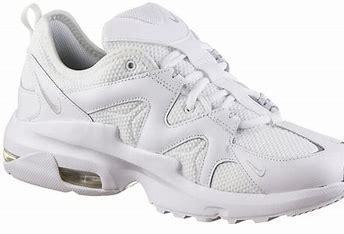
Brand: Nike
Model: Air Max Graviton